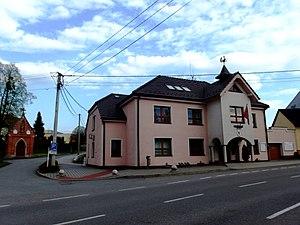
Petřvald est une commune du district de Nový Jičín, dans la région de Moravie-Silésie, en République tchèque. Sa population s'élevait à 1 815 habitants en 2017.